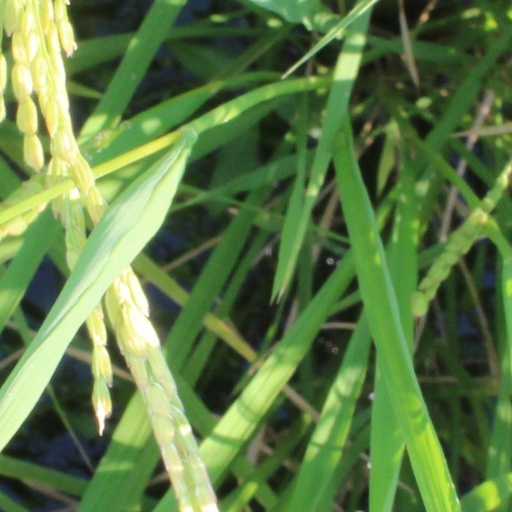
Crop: rice